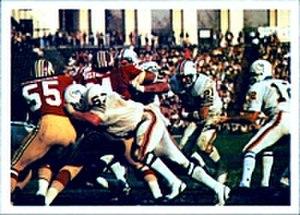
La saison 1972 des Dolphins de Miami est la septième saison de football américain de la franchise de football américain et sa troisième dans la National Football League. L'édition 1972 des Dolphins est à ce jour la seule équipe de l'histoire de la NFL à avoir réalisé une « saison parfaite », en remportant tous ses matchs de saison régulière et de phase finale, qui s'est conclue par une victoire au Super Bowl VII contre les Redskins de Washington.